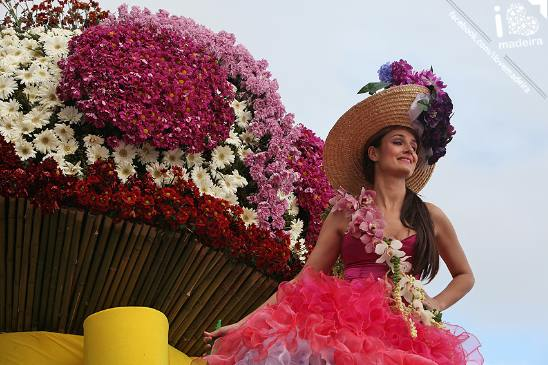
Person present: Yes